Ukrainian diaspora

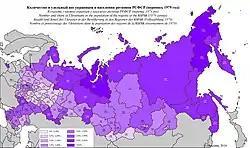
Number and share of Ukrainians in the population of the regions of the RSFSR (1979 census)

Post-Second World War, there was a strong net migration in the USSR. Most of the Ukrainian contingent that was leaving the Ukrainian SSR for other areas of the Union settled in places with other migrants. The cultural separation from Ukraine proper meant that many were to form the so-called "multicultural soviet nation". In Siberia, 82% of Ukrainian entered mixed marriages, primarily with Russians. This meant that outside the parent national republic and large cities in the Union there was little or no provisions for continuing a diaspora function. Thus Ukrainian literature and television could be found only in larger cities like Moscow. At the same time other signs of Ukrainian cultural heritage such as clothing and food were preserved. According to a Soviet sociologist, 27% of the Ukrainians in Siberia read Ukrainian printed material and 38% used the Ukrainian language. From time to time, Ukrainian groups would visit Siberia. Nonetheless, most of the Ukrainians did assimilate.